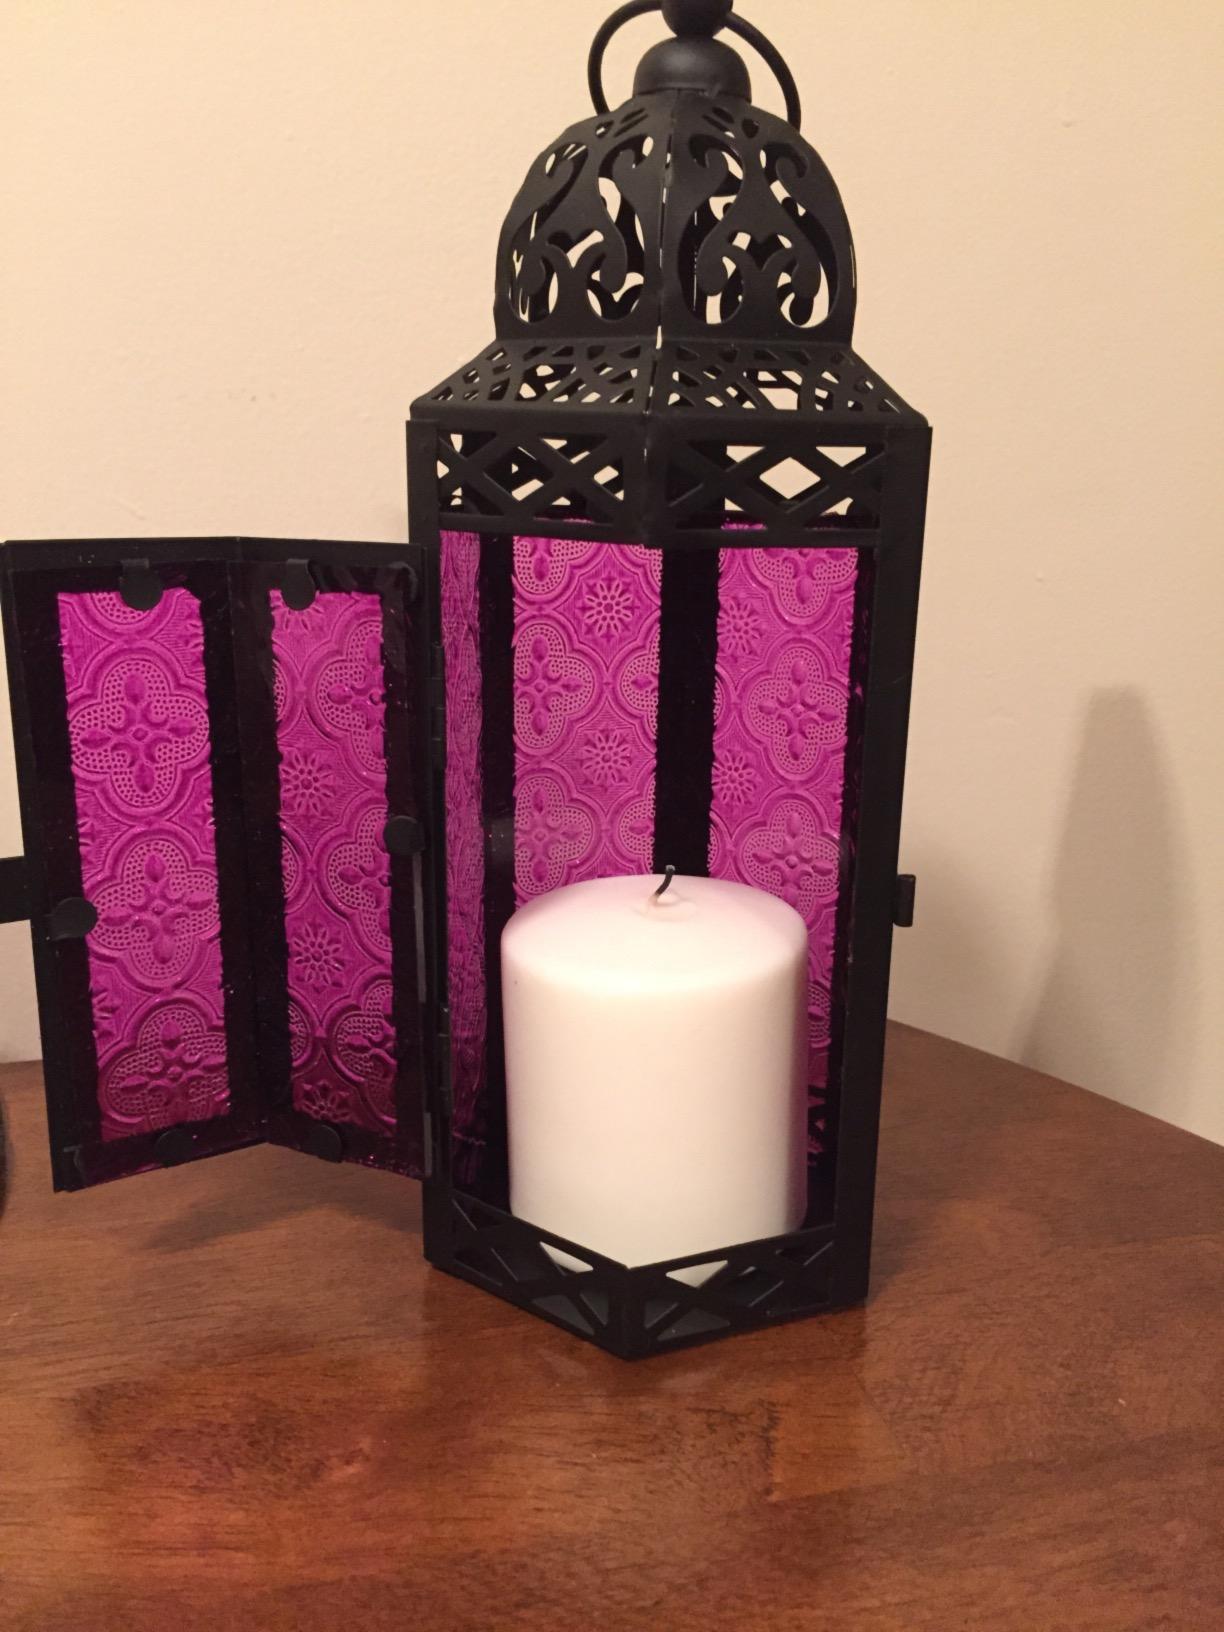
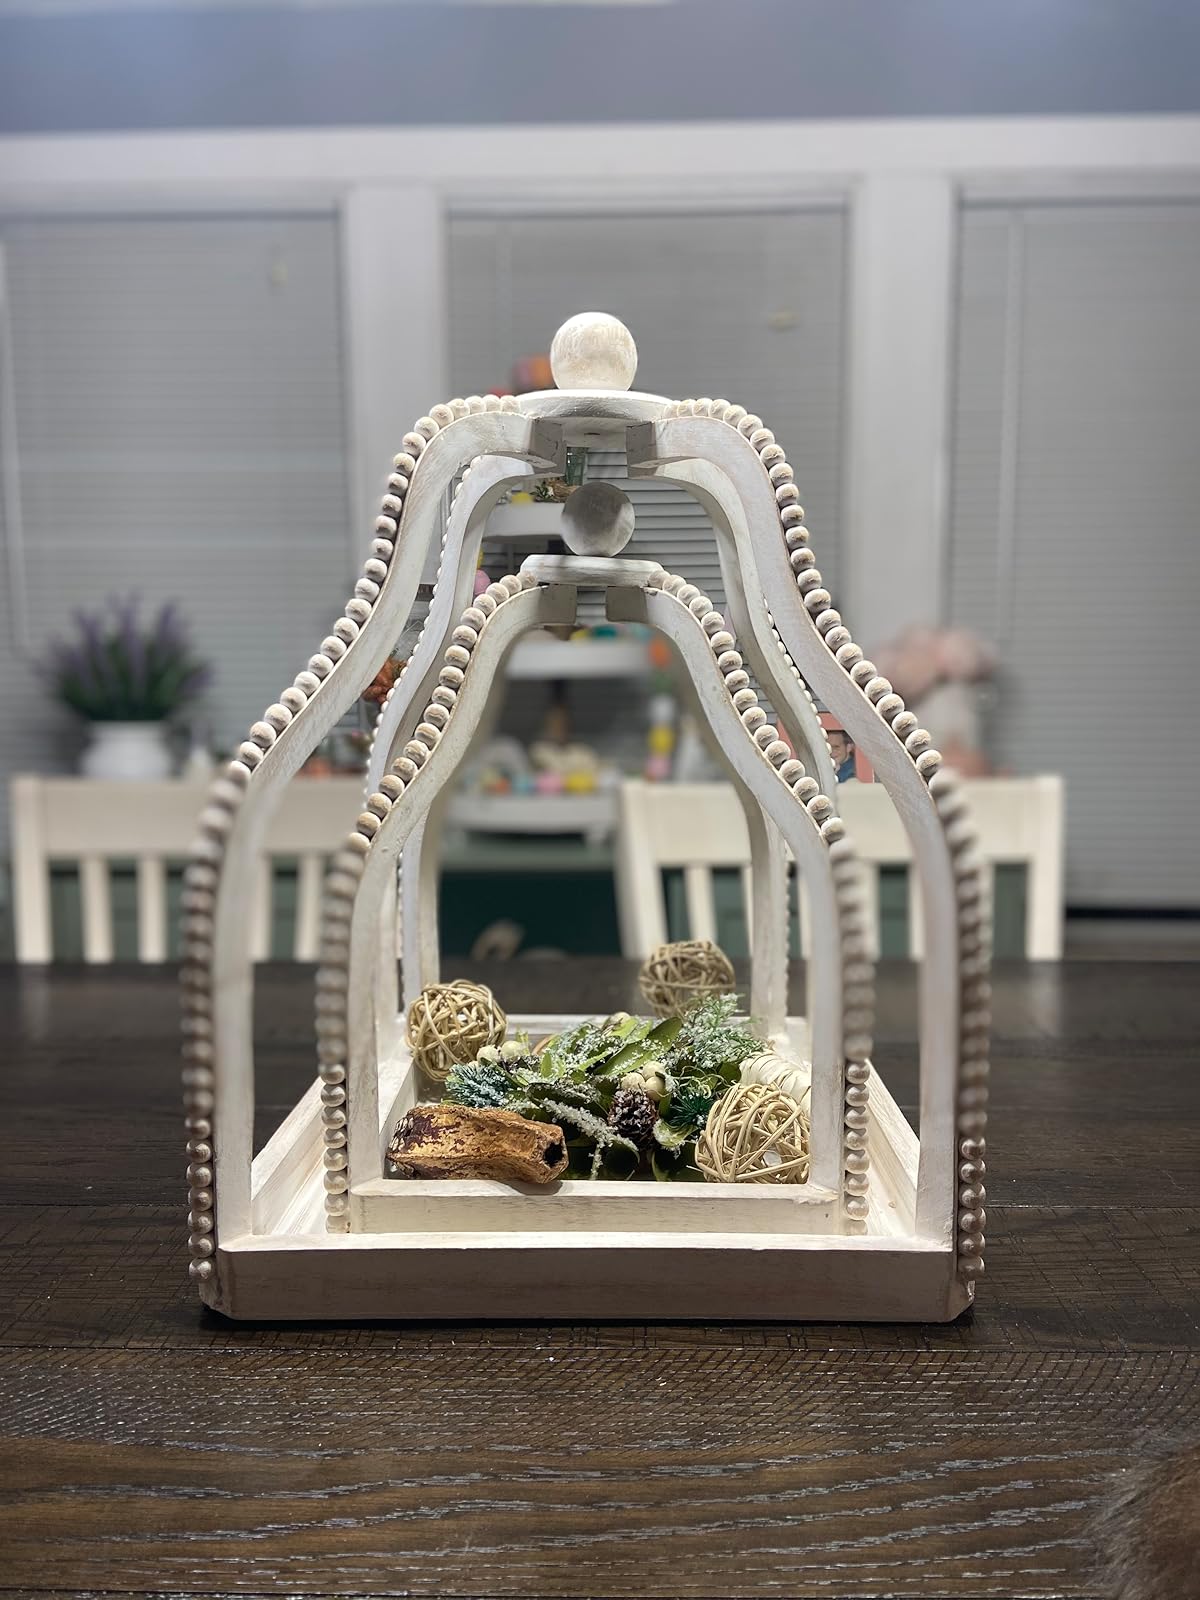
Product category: lantern
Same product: no